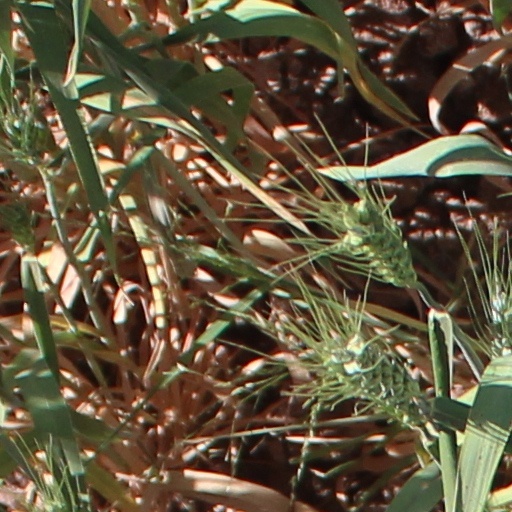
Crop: wheat